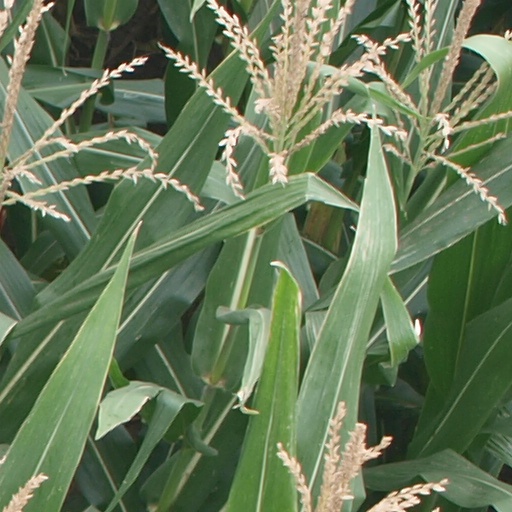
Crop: maize; corn